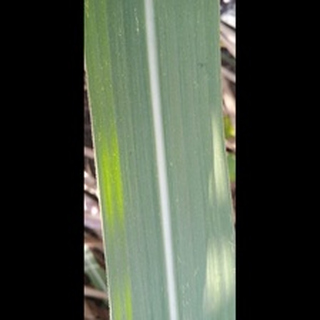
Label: healthy_sugarcane